Bravo (American TV network)

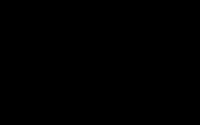
Bravo logo (1991–2005)

In 1999, Metro-Goldwyn-Mayer acquired a 20% stake in the channel, which it subsequently sold back to Rainbow Media in 2001. National Broadcasting Company, Inc. bought the network in 2002 for $1.25 billion; it had owned a stake in the channel and its sister networks for several years up to that point. NBC's then-parent company, General Electric, merged the network and its other broadcast and cable properties with Vivendi Universal Entertainment in May 2004 to form NBC Universal.